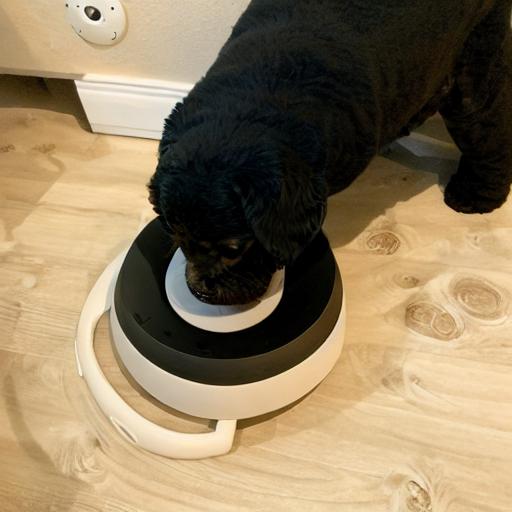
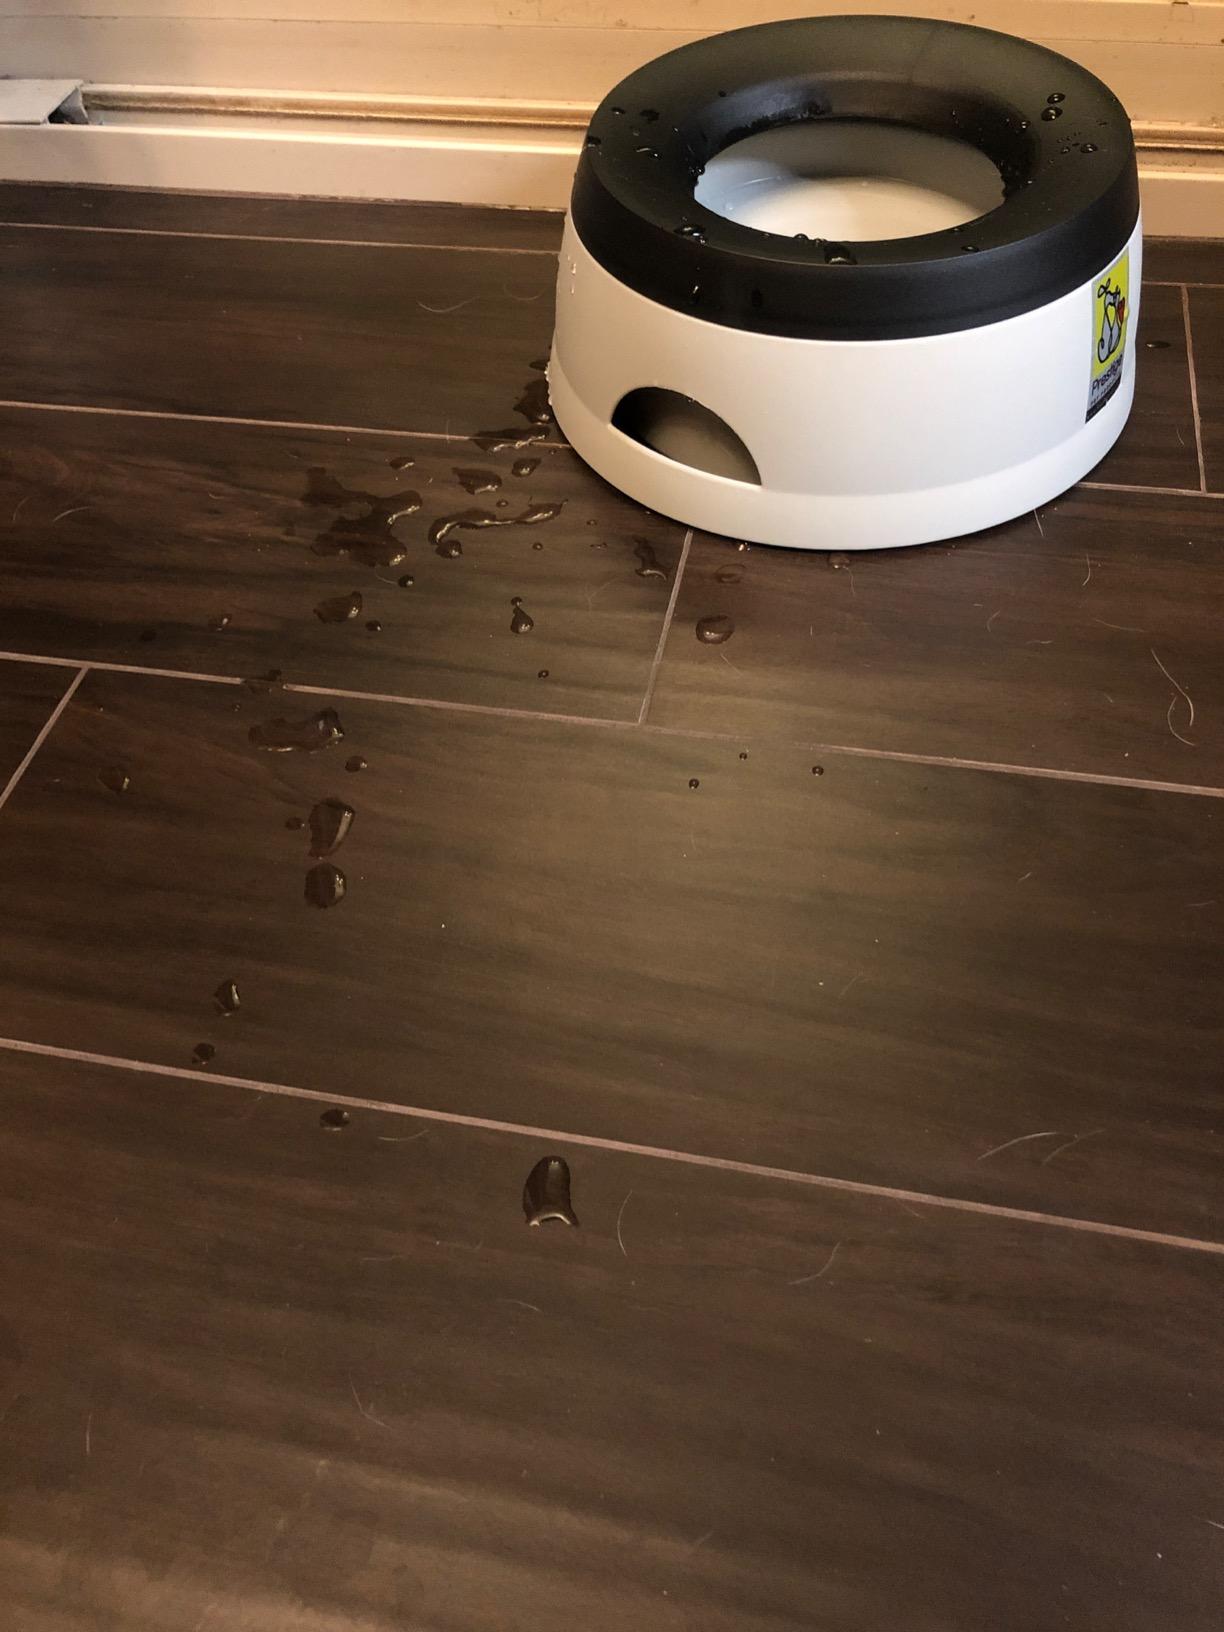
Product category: items_bowl
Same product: no